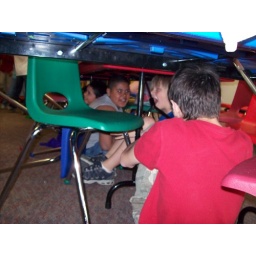
boys hiding under table